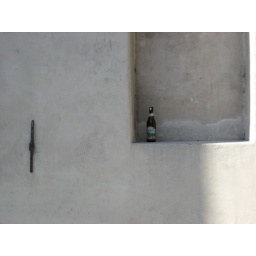
A beer bottle left in a cavity in the wall in Brig, Switzerland.